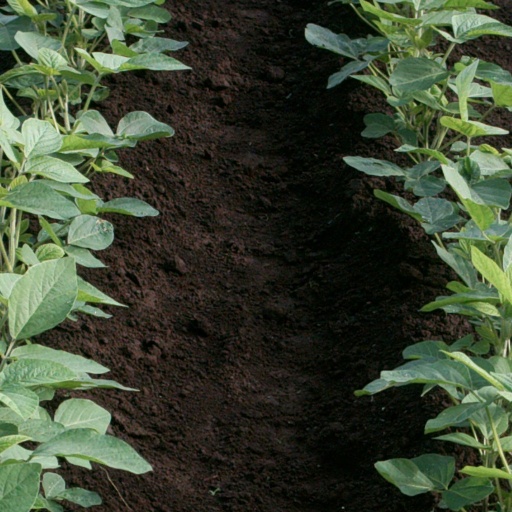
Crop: soybean